Sex workers' rights

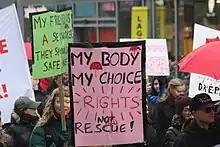
International Women's Day in 2020 in Oslo

Sex worker activists, including many libertarian organizations such as the Reason Foundation and the Libertarian Party in the United States, argue that sex workers should have the same basic human and labor rights as other working people. According to Jacqueline Comte, there are three different stances when it comes to the issues around sex work: abolitionism, sex-positive feminism, and decriminalization. She argues that decriminalization is the best stance based on her found research. This will allow for better working conditions, police protection, and less violence against sex workers.